Tonye Princewill

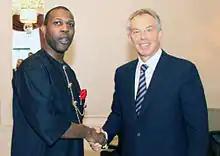
Princewill and former Britain's Prime Minister Tony Blair, April 2017

Princewill launched a legal challenge against the newly elected governor shortly after the election results were released. He offered evidence to prove to the electoral tribunal that the election was rigged. In a newspaper interview, he alleged that Celestine Omehia offered him a Naira 1.5 billion (approximately USD 10 million) bribe to withdraw the case before the tribunal, which he rejected.